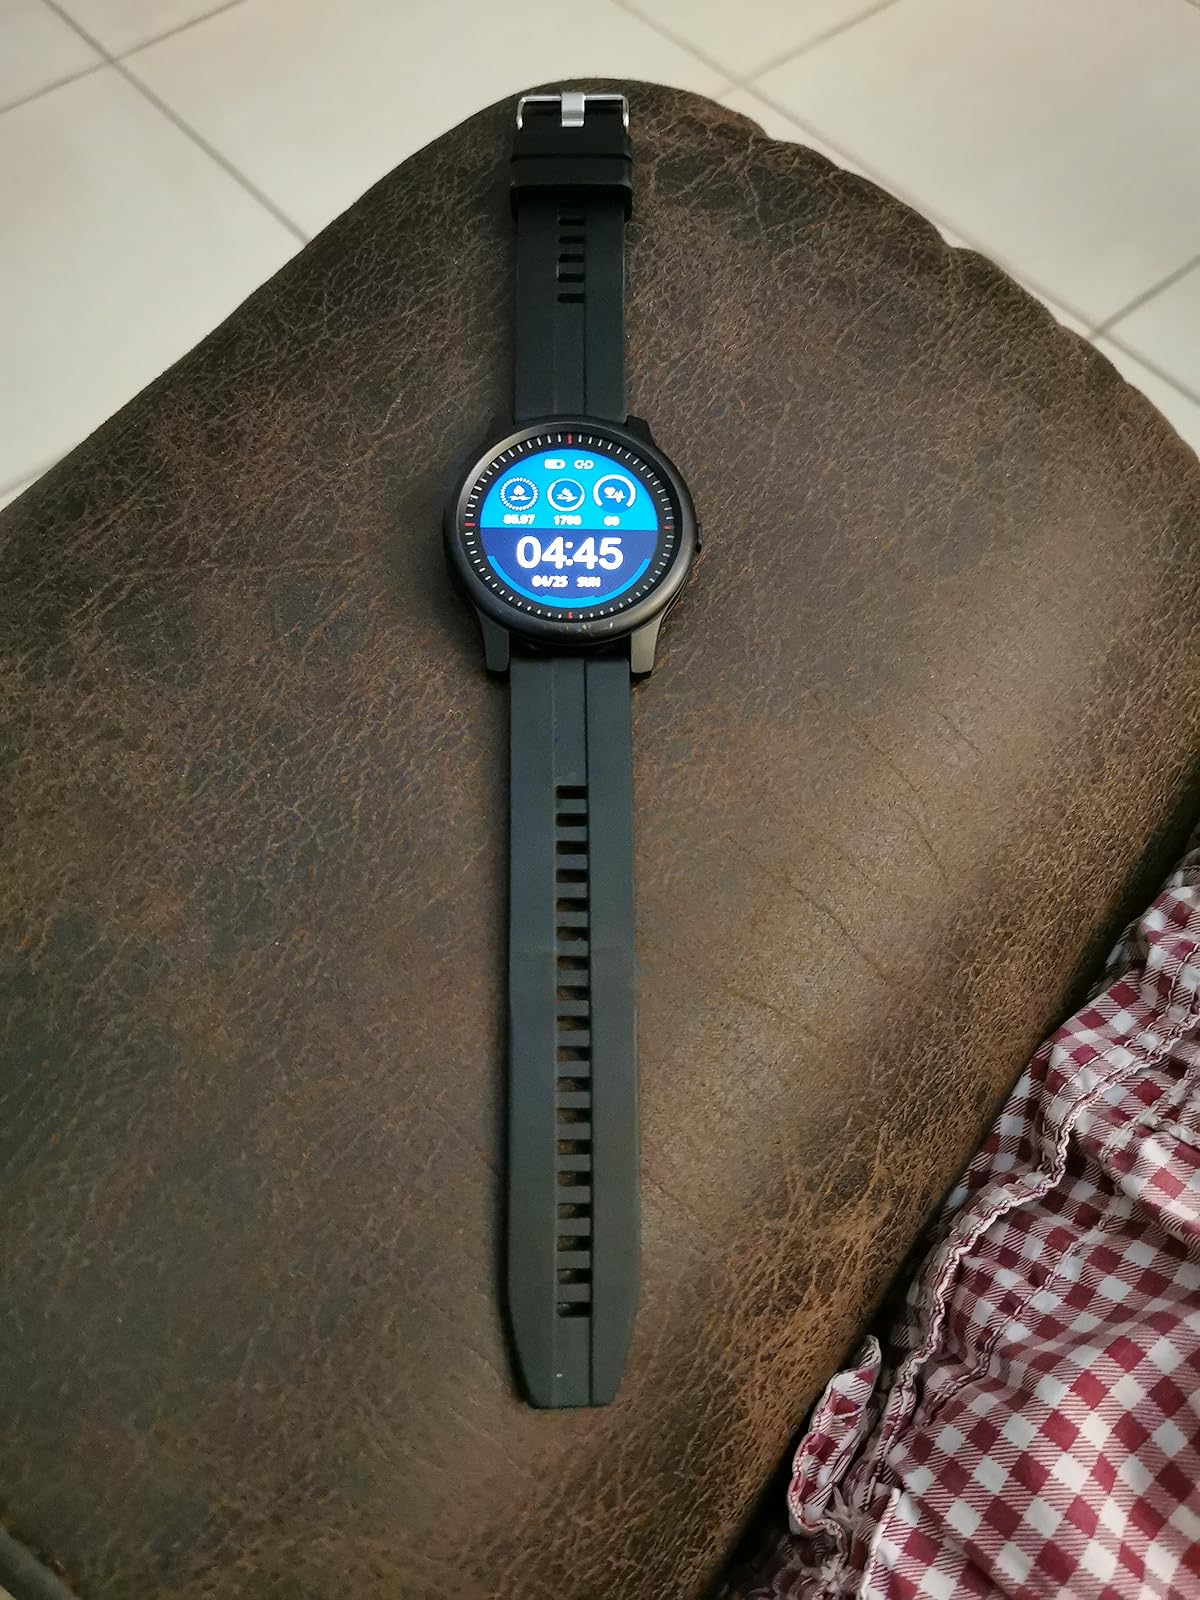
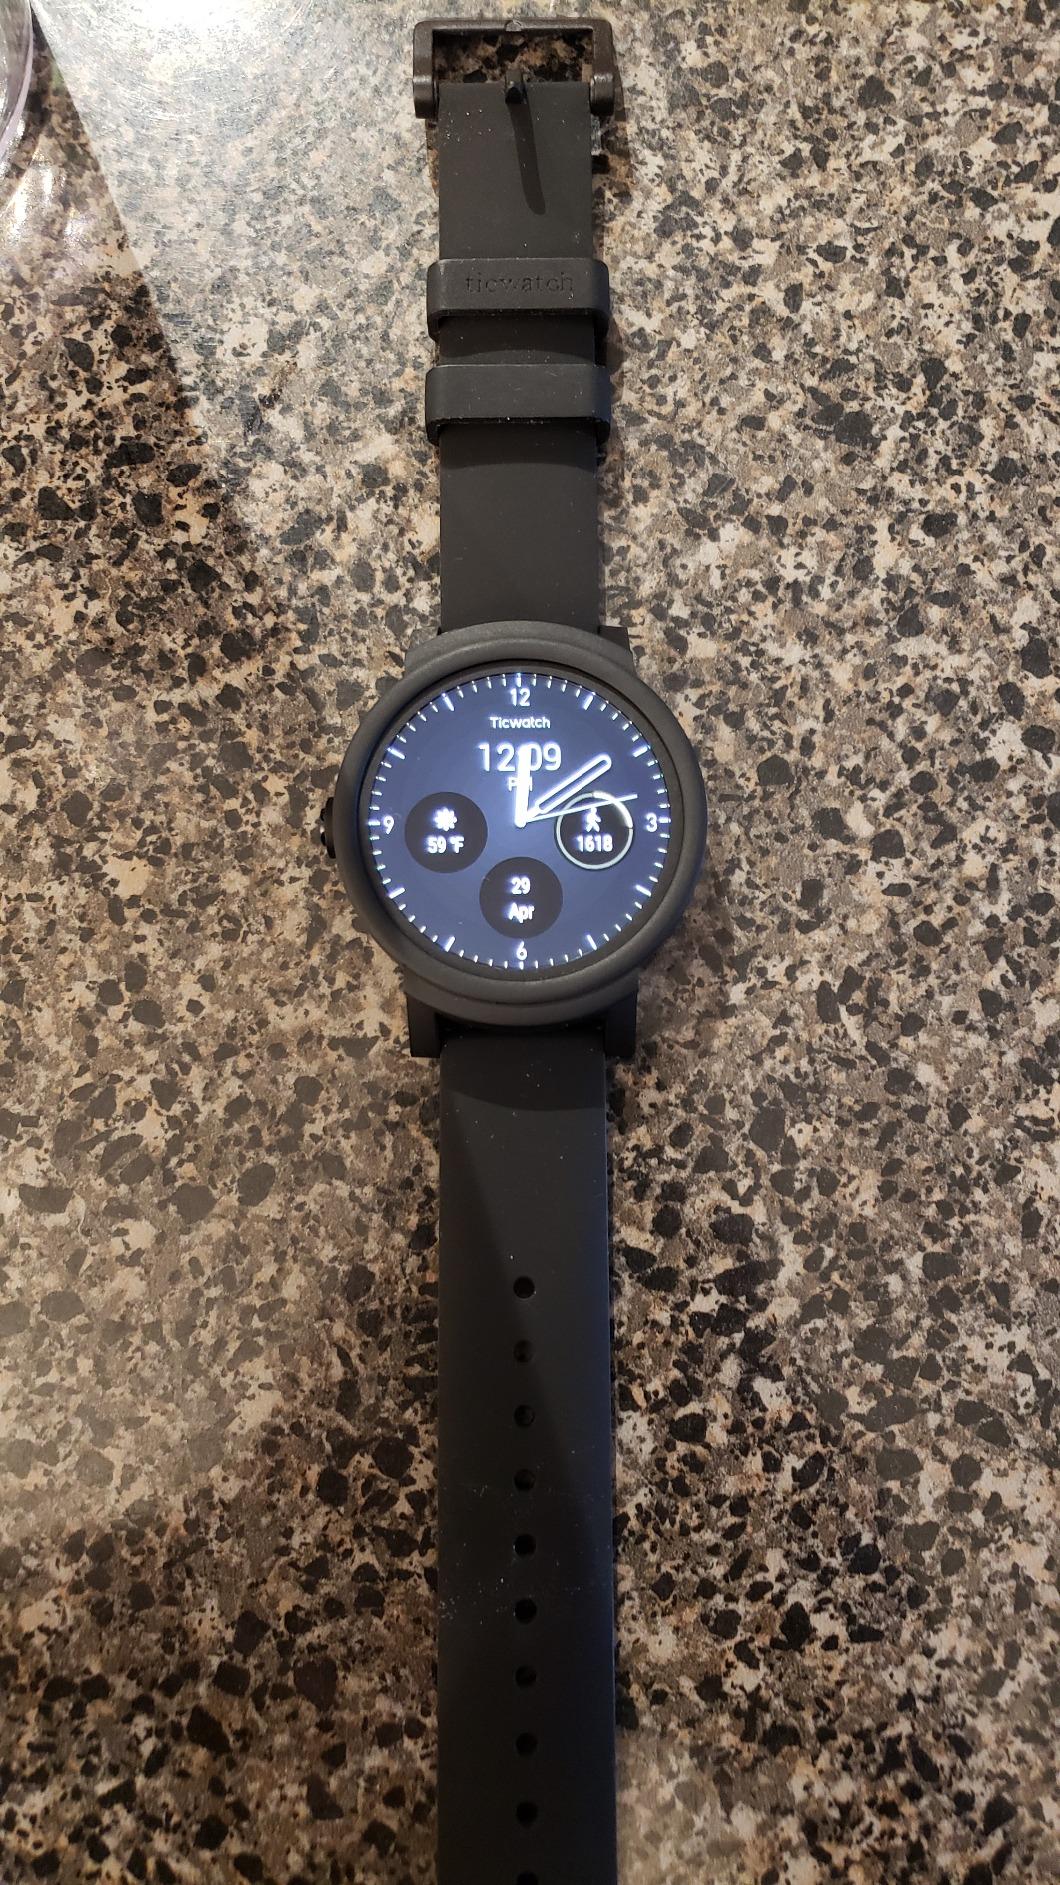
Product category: smartwatch
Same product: no